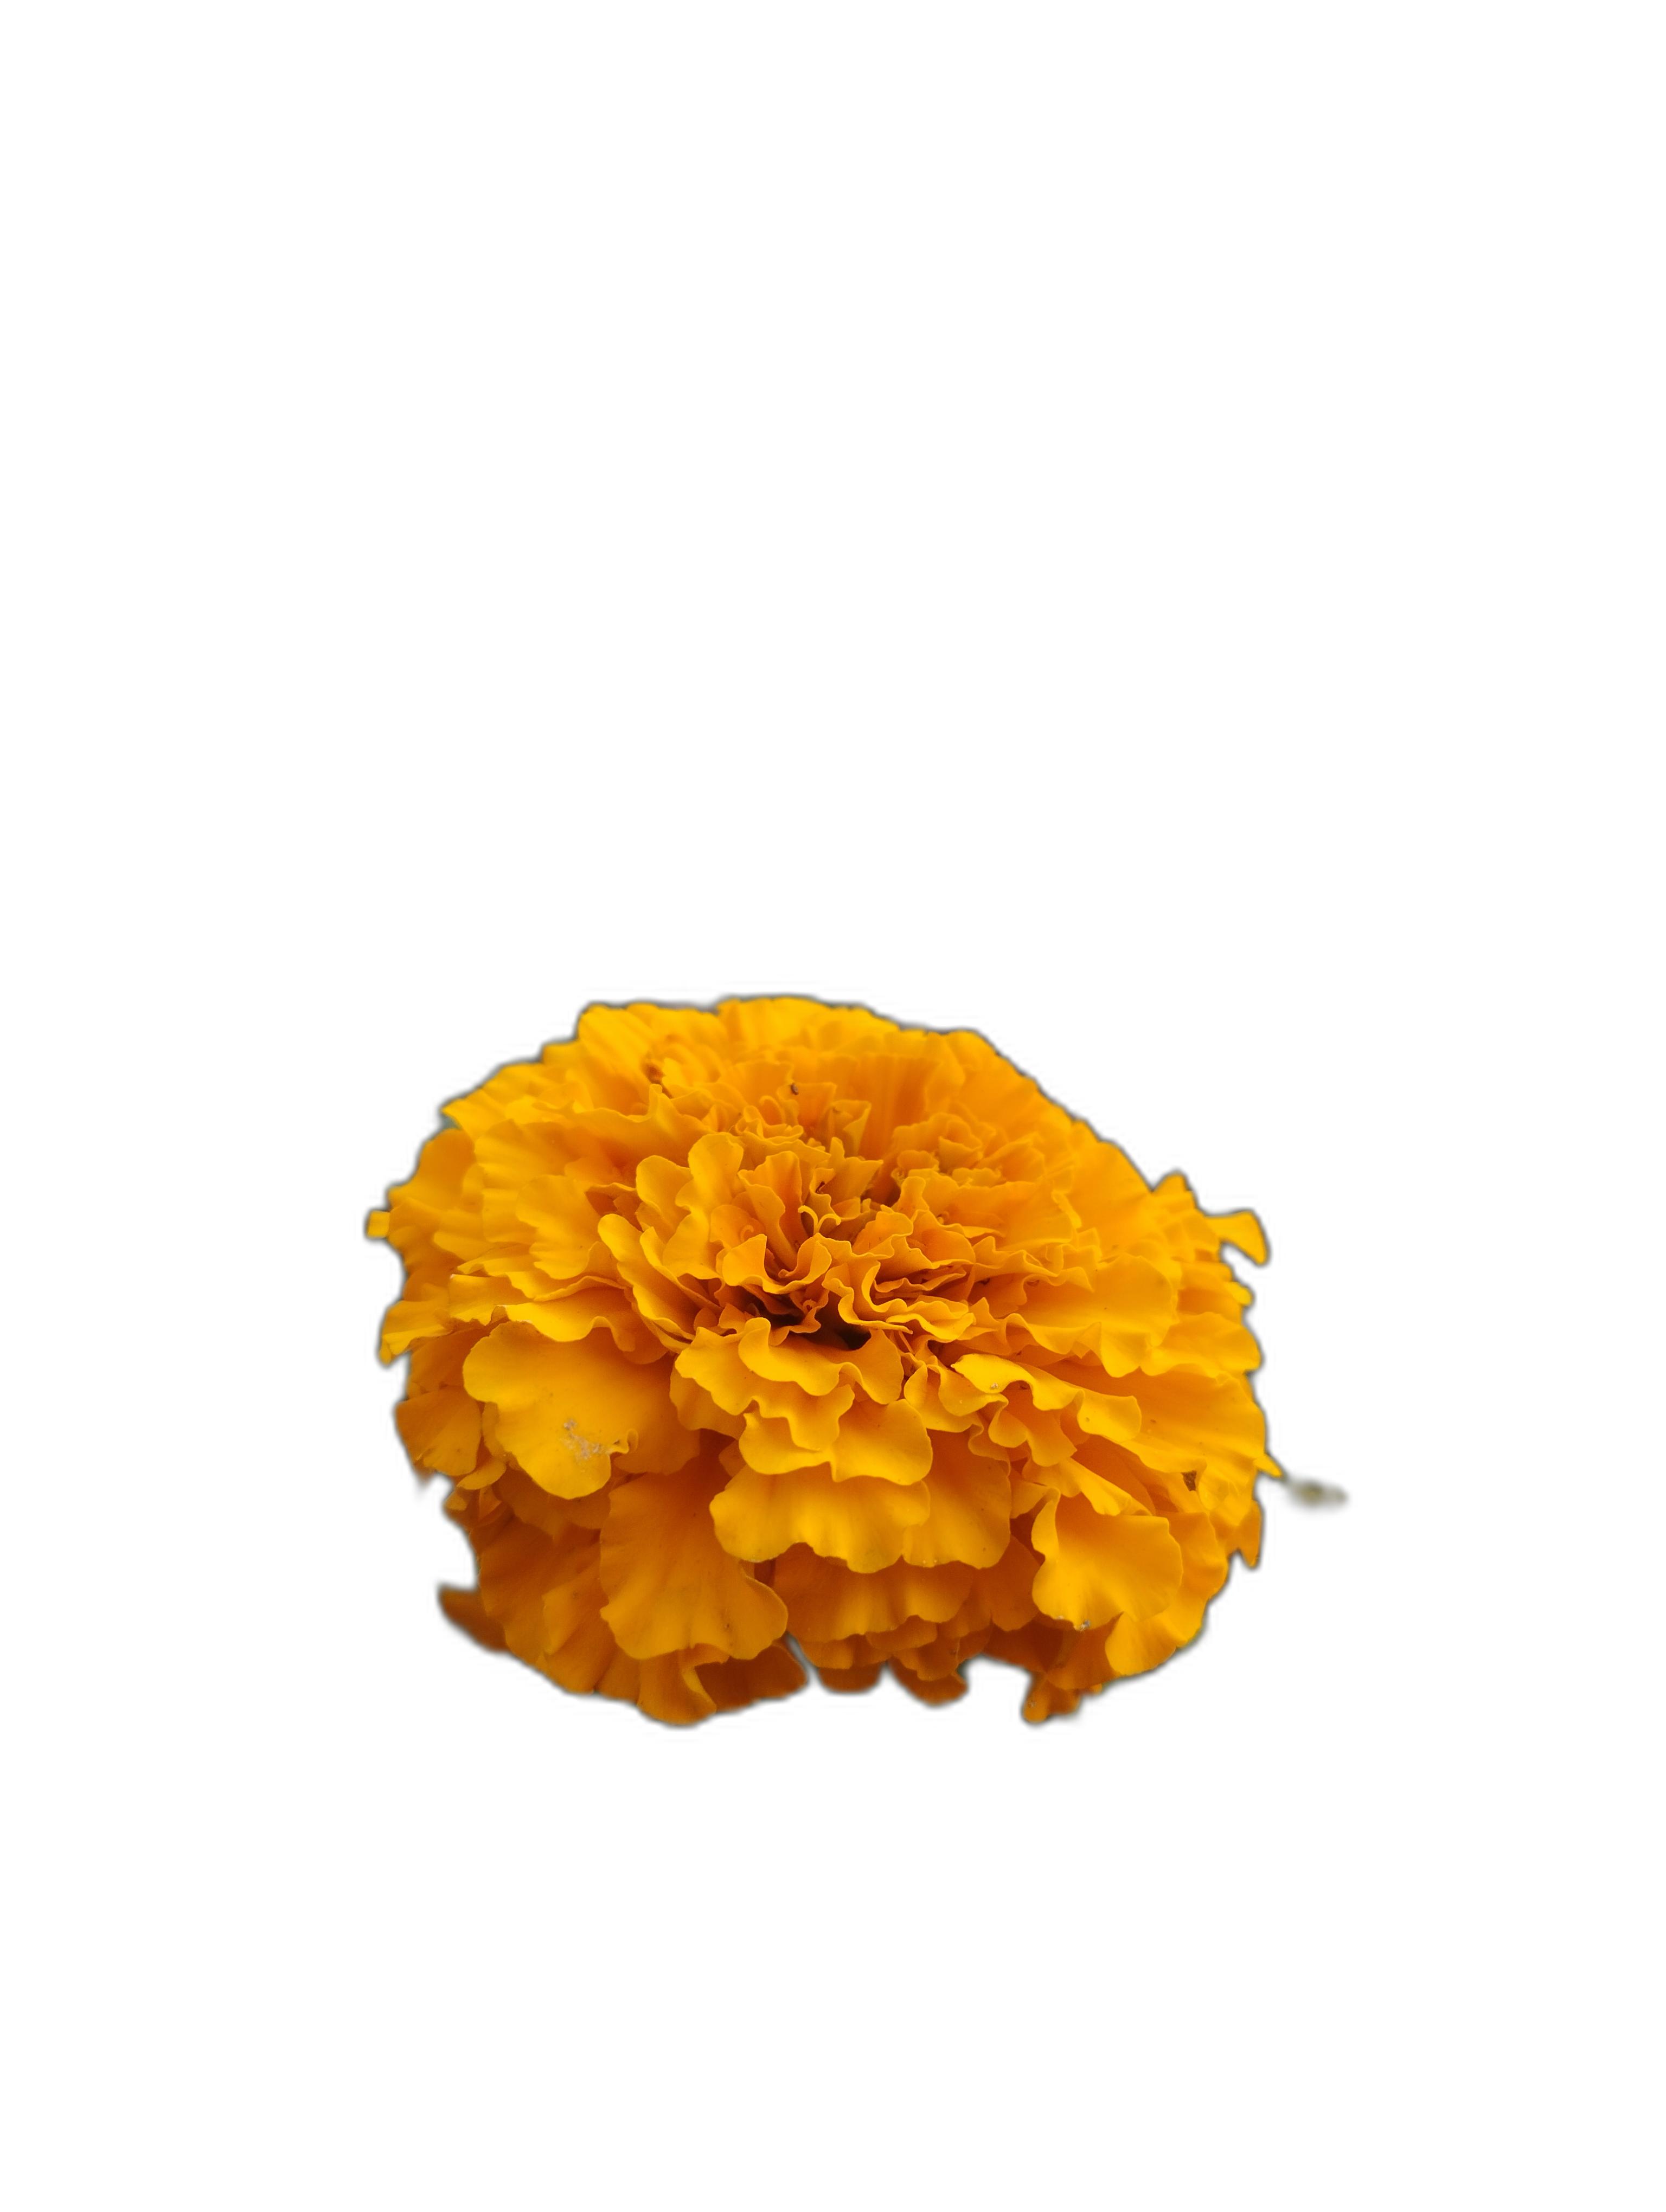
Label: Marigold